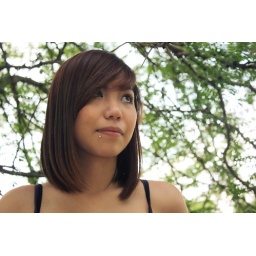
A person in love is a bit blind